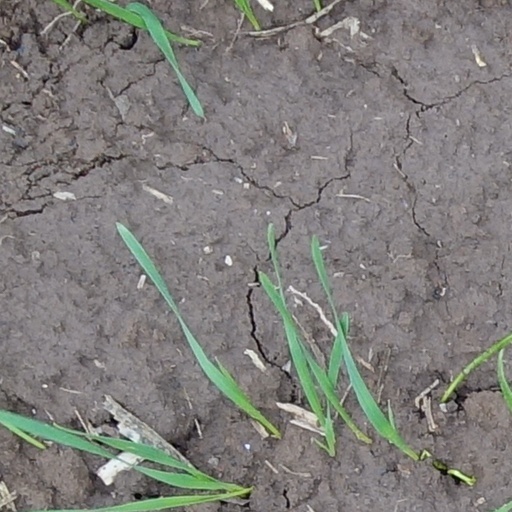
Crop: wheat